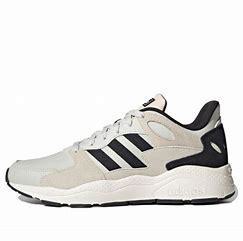
Brand: adidas
Model: neo Adidas NEO Crazychaos